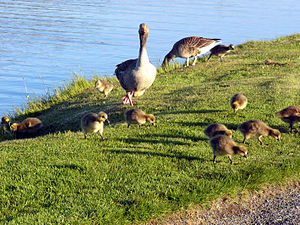
Grågås / Føde
Grågæs med gæslinger
Grågåsen er en fugl i familen af andefugle, der yngler i store dele af Europa og Sibirien. Det er i Danmark den almindeligste af de gåsearter, der forekommer i landet.